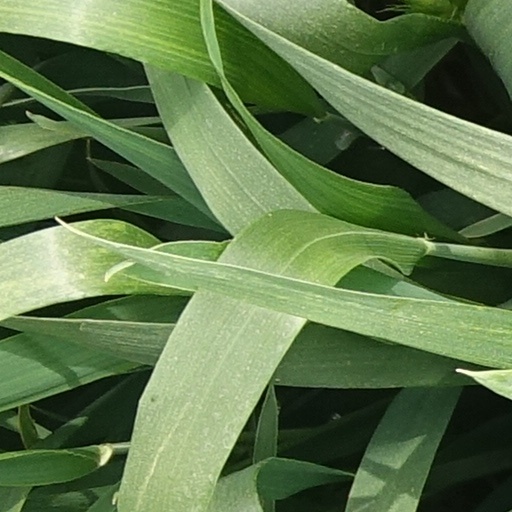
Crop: wheat